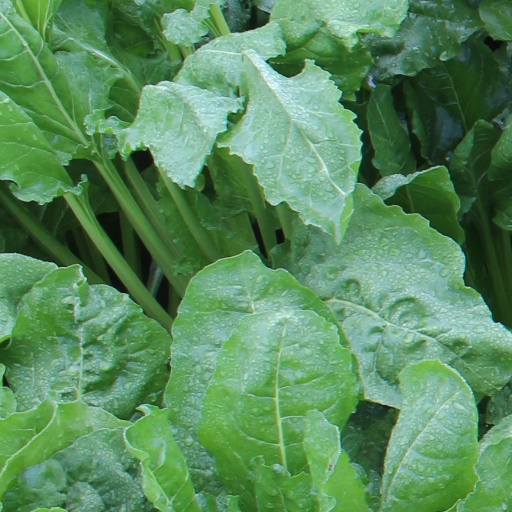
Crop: sugar beet